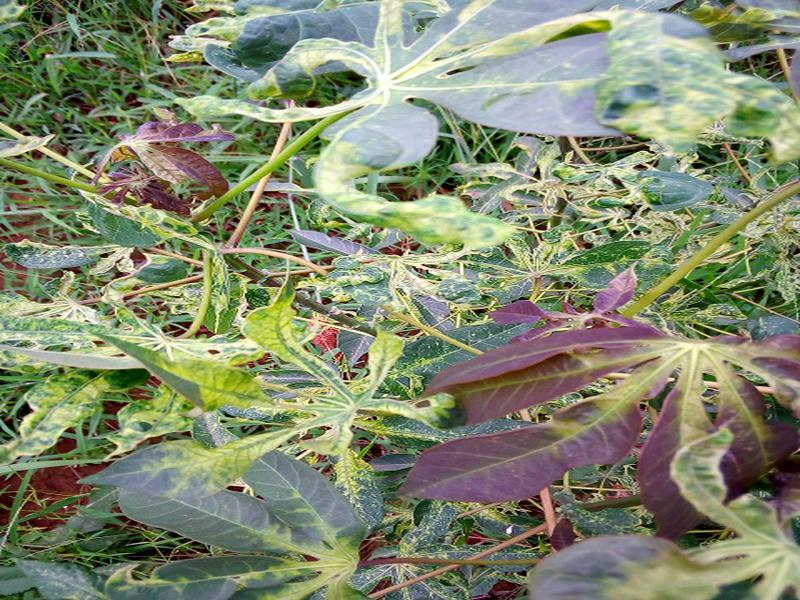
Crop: cassava
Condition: mosaic_disease